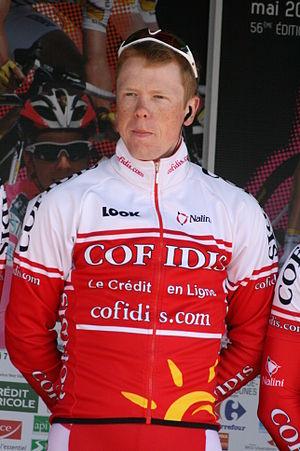
Romain Zingle lors de la présentation des équipes des 4 jours de Dunkerque 2010
Romain Zingle est un coureur cycliste belge né le 29 janvier 1987, à Lobbes.